Lefty Wilkie

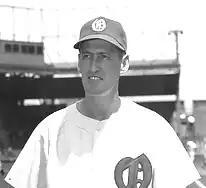
Wilkie, circa 1947

Aldon Jay "Lefty" Wilkie (October 30, 1914 – August 5, 1992) was a Canadian-born professional baseball player. The native of Zealandia, Saskatchewan, was a left-handed pitcher who worked in 68 games pitched, 12 as a starter, in the Major Leagues over three seasons for the Pittsburgh Pirates (1941–42; 1946). He stood tall and weighed .